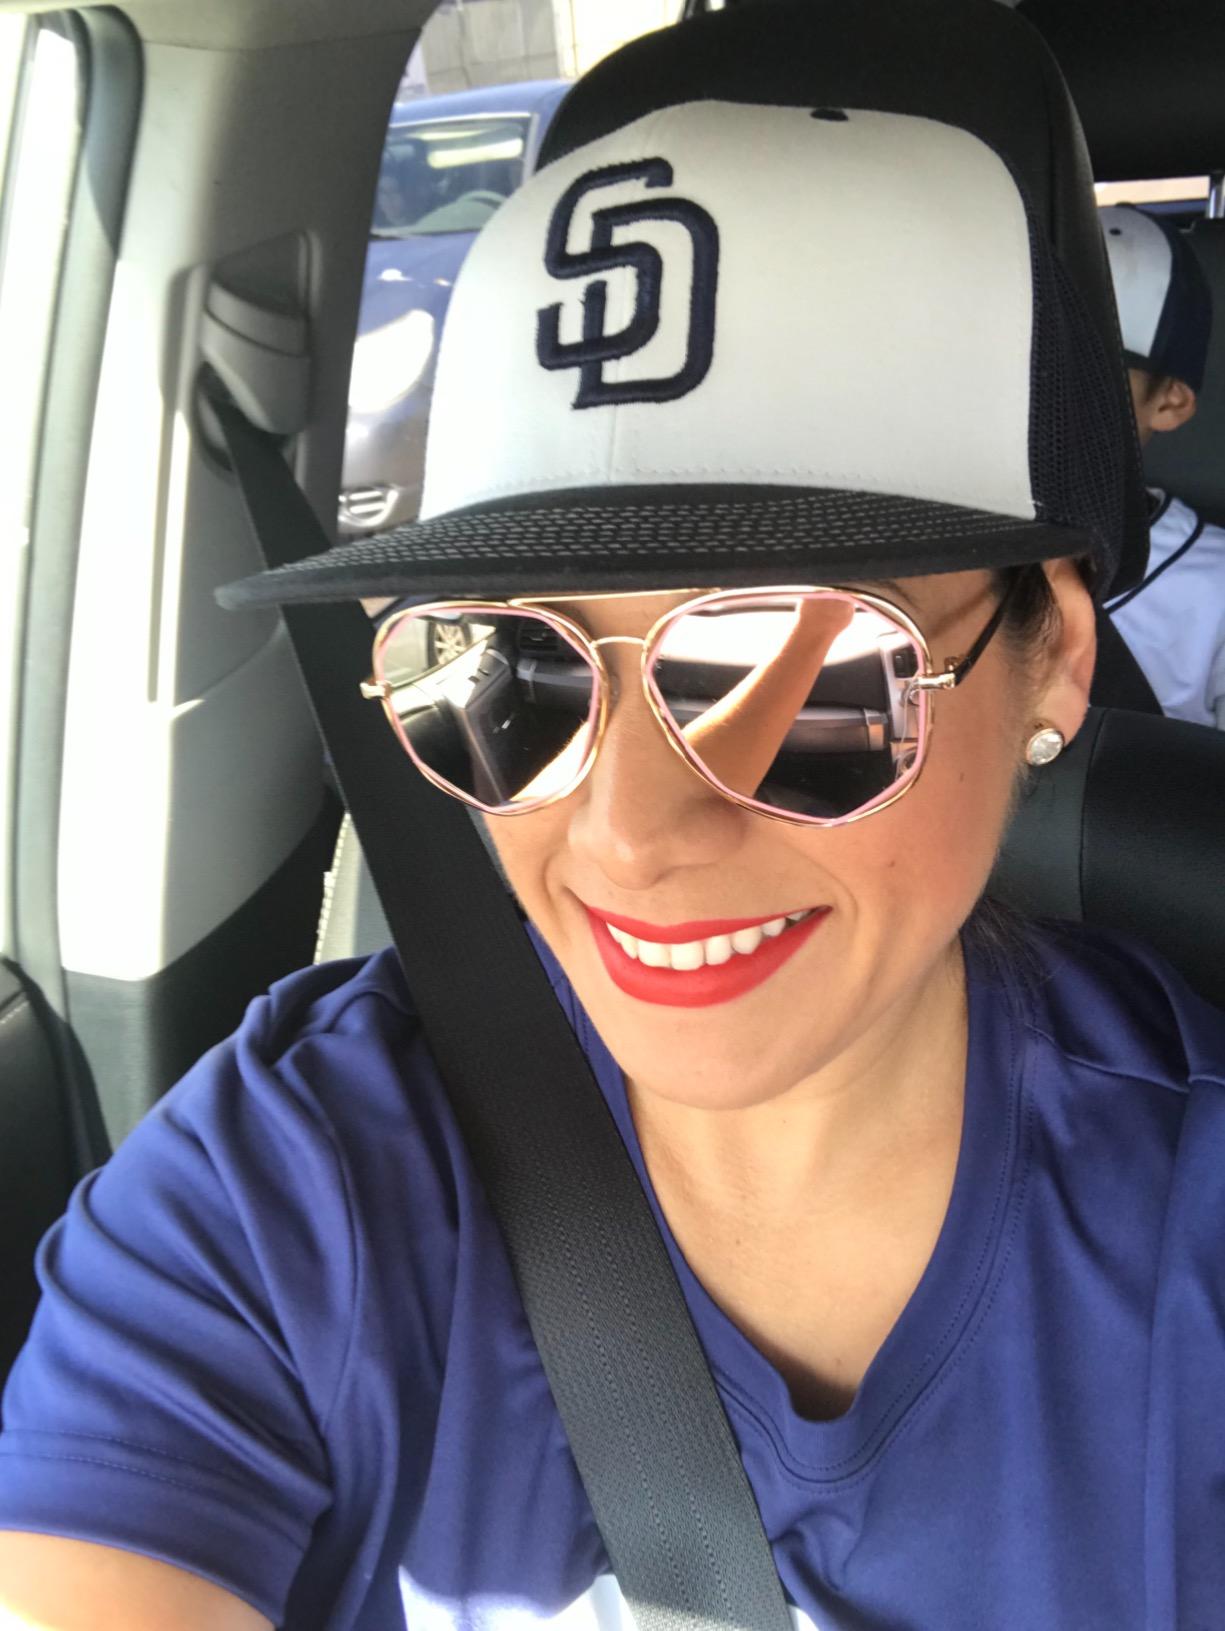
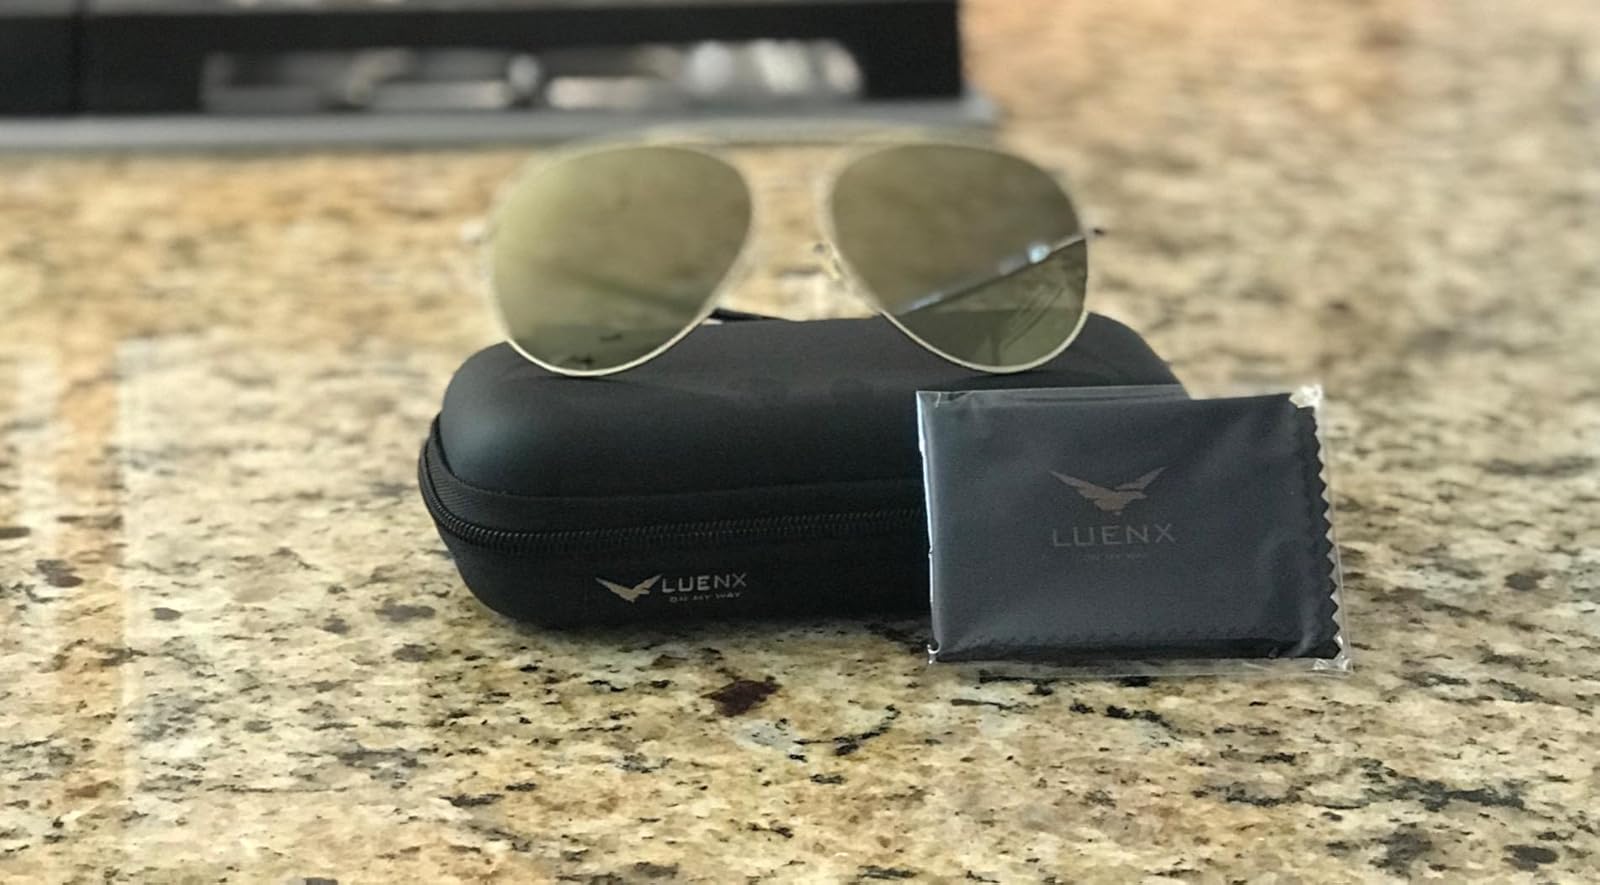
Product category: accessories_sunglasses
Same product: no